Wildflower (TV series)

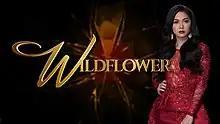
Season 4 title card

Wildflower is a Philippine television drama revenge series broadcast by ABS-CBN. Directed by Onat A. Diaz, Raymund B. Ocampo, Cathy O. Camarillo, Digo Ricio, Jerome C. Pobocan and Roderick P. Lindayag, it stars Maja Salvador. It aired on the network's Primetime Bida line up and worldwide of TFC from February 13, 2017 to February 9, 2018, replacing "" in "Minute to Win It: Last Duo Standing"'s timeslot and was replaced by "The Blood Sisters".